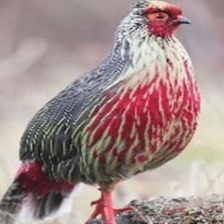
Species: BLOOD PHEASANT
Scientific name: ITHAGINIS CRUENTUS